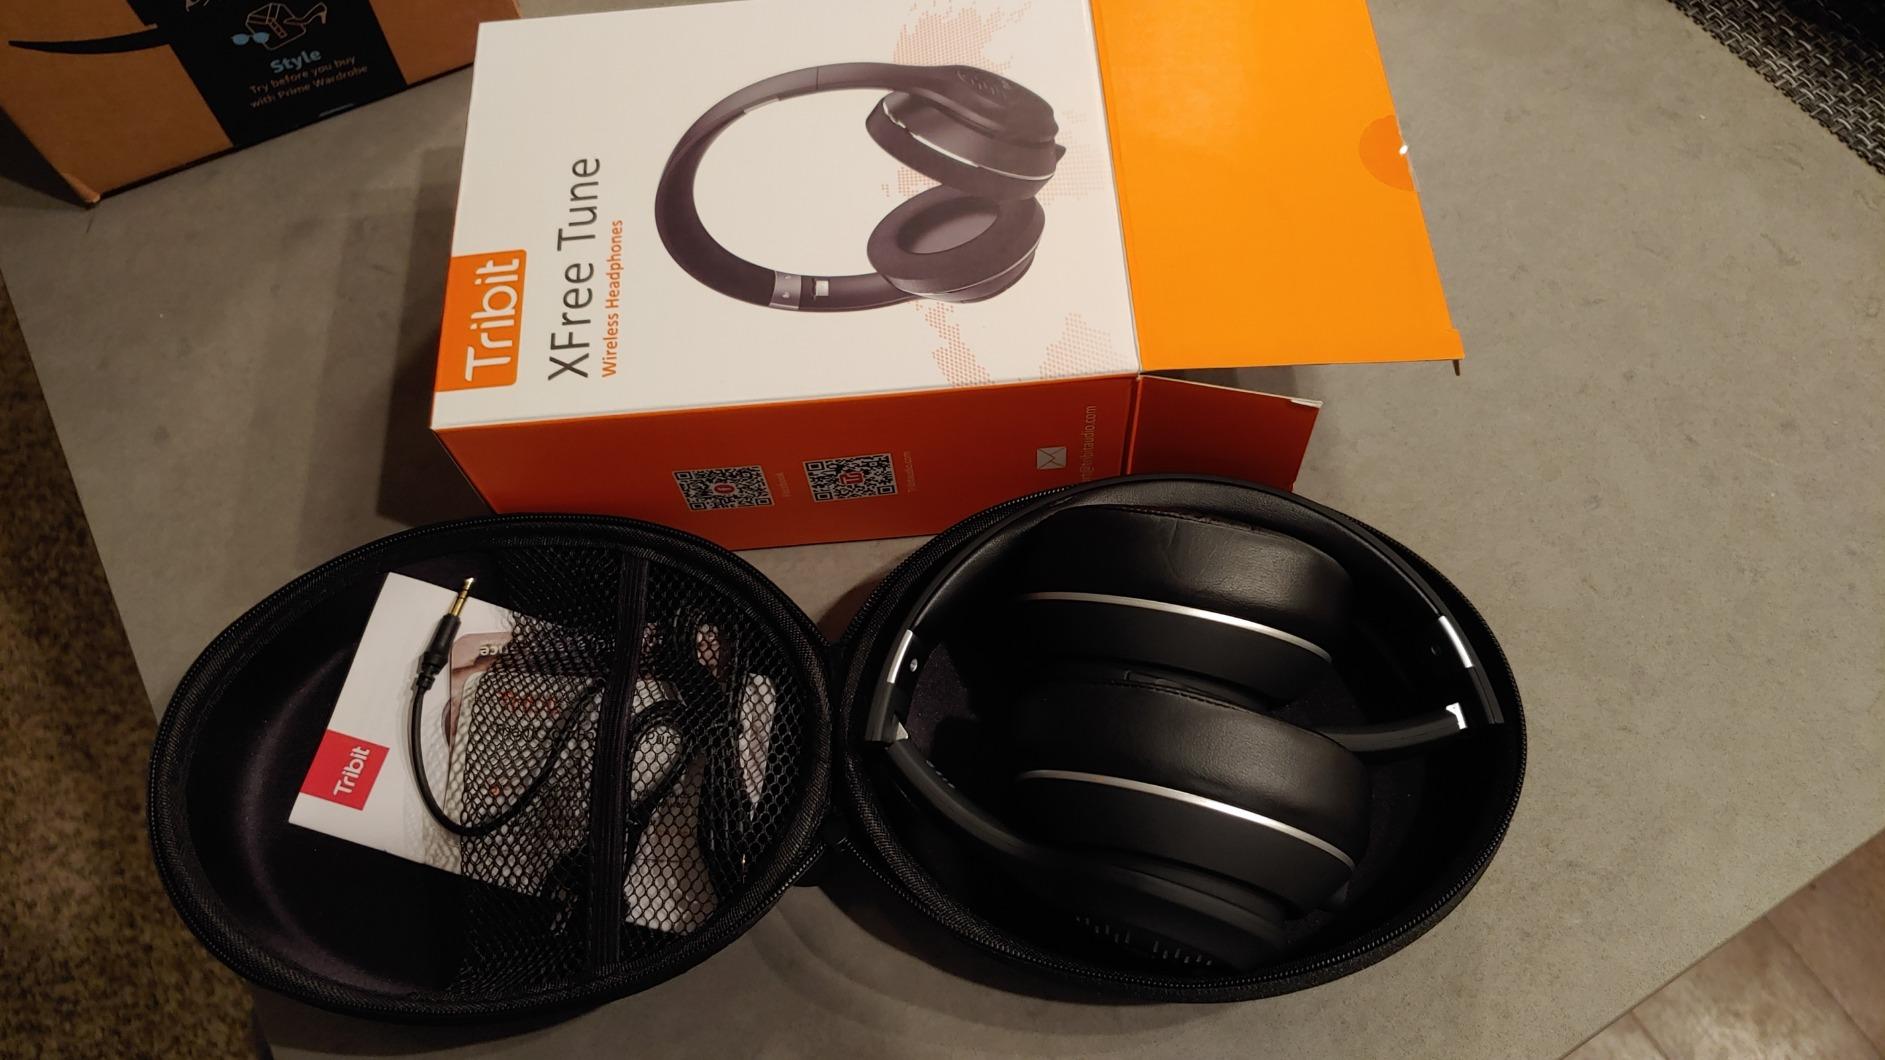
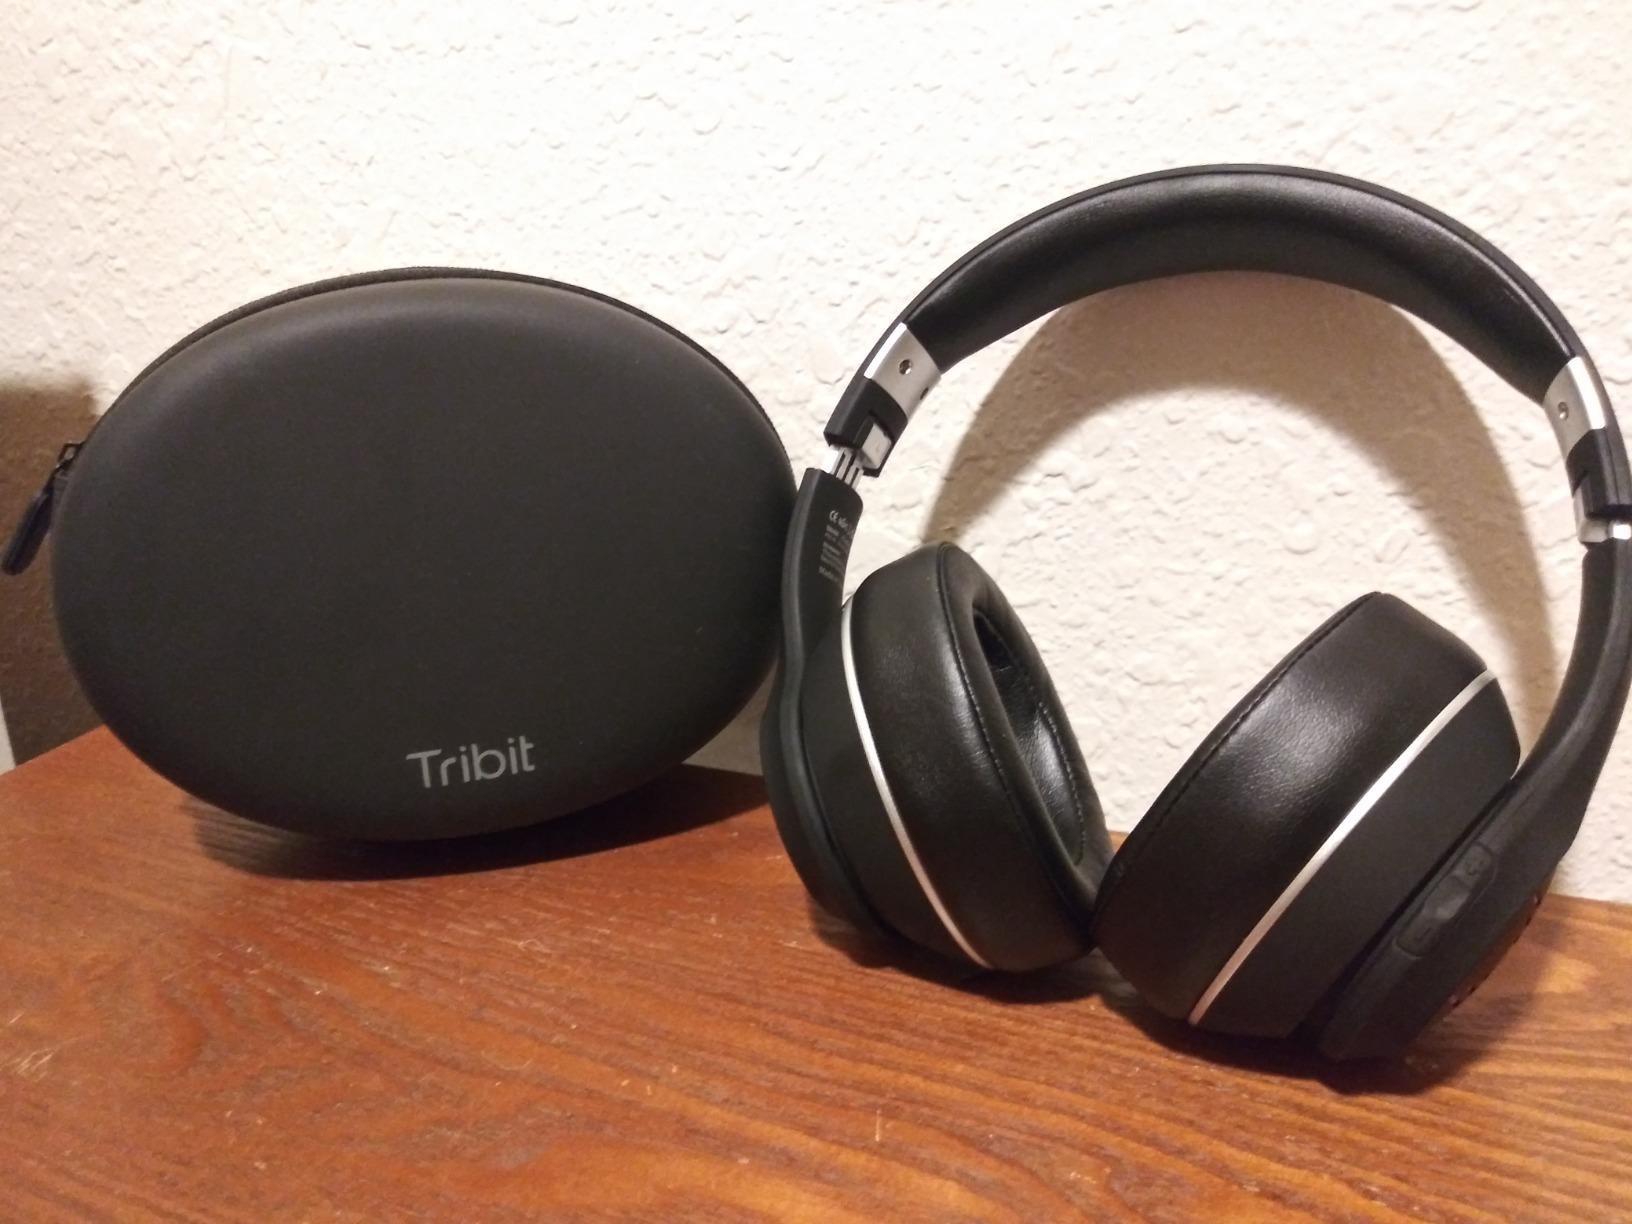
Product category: headphones
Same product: yes